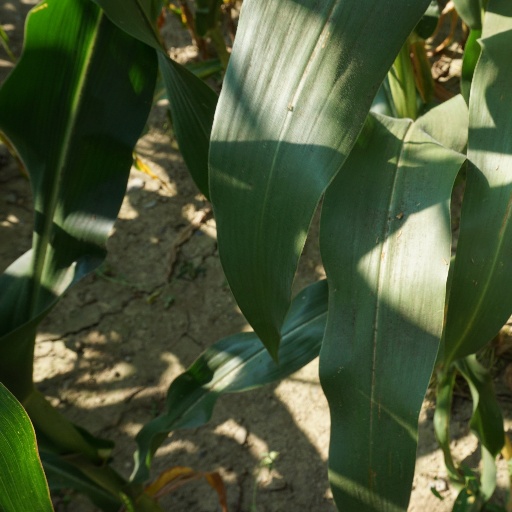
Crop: maize; corn